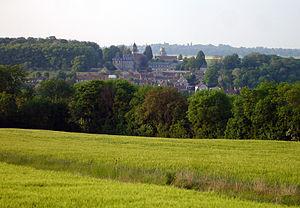
Le village de Montgeroult, vu de la chaussée Jules César sur le plateau du Vexin à Courcelles-sur-Viosne, Val-d'Oise, France.
Montgeroult est une commune française située dans le département du Val-d'Oise en région Île-de-France.